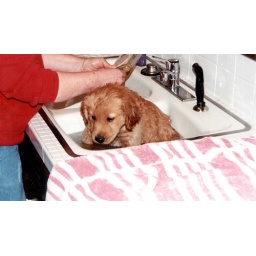
Morgan II, our golden retriever, gets a bath or two in 2003